Dianne Fromholtz

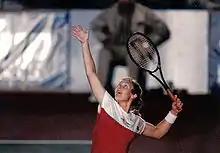
Fromholtz in 1989

Dianne Fromholtz Balestrat (née Fromholtz; born 10 August 1956) is an Australian former professional tennis player who reached a highest singles ranking of world No. 4 in 1979.